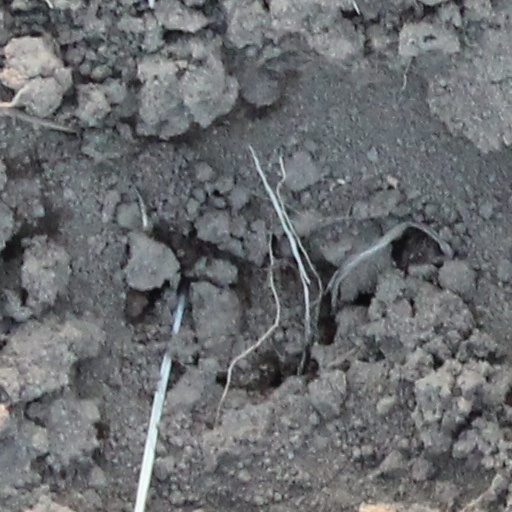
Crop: wheat